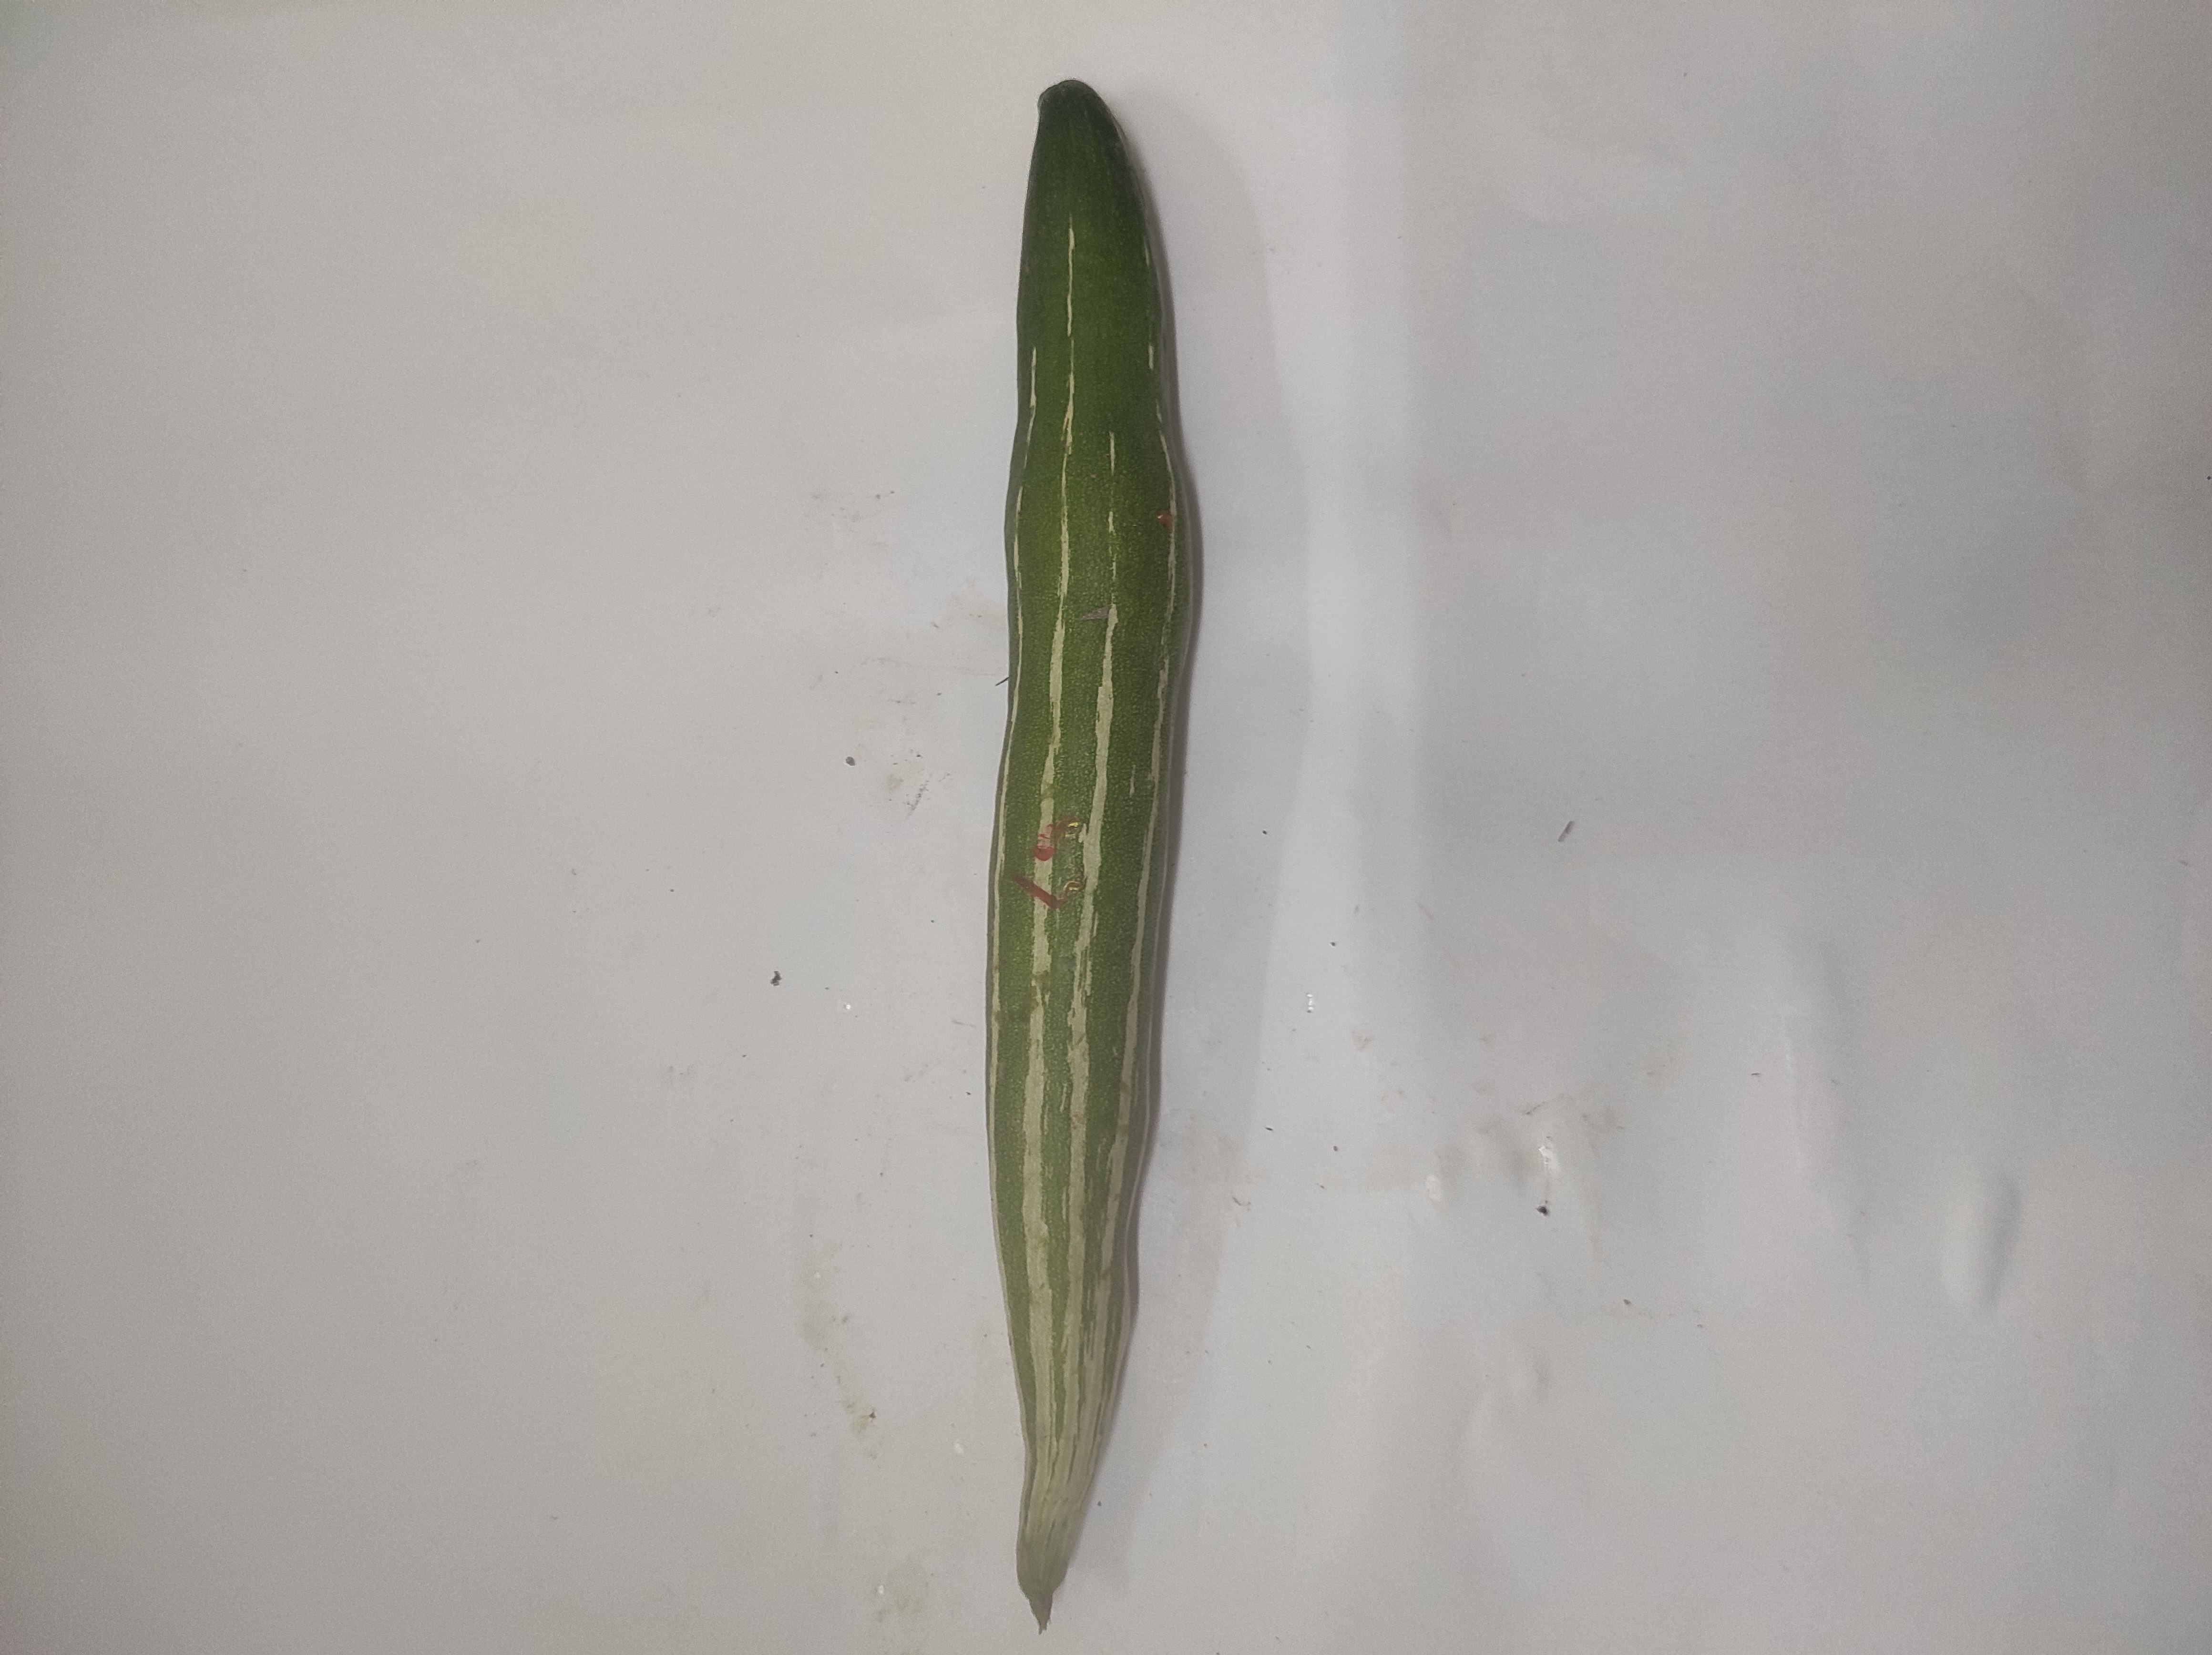
Crop: Snake Gourd
Condition: Severely Damaged